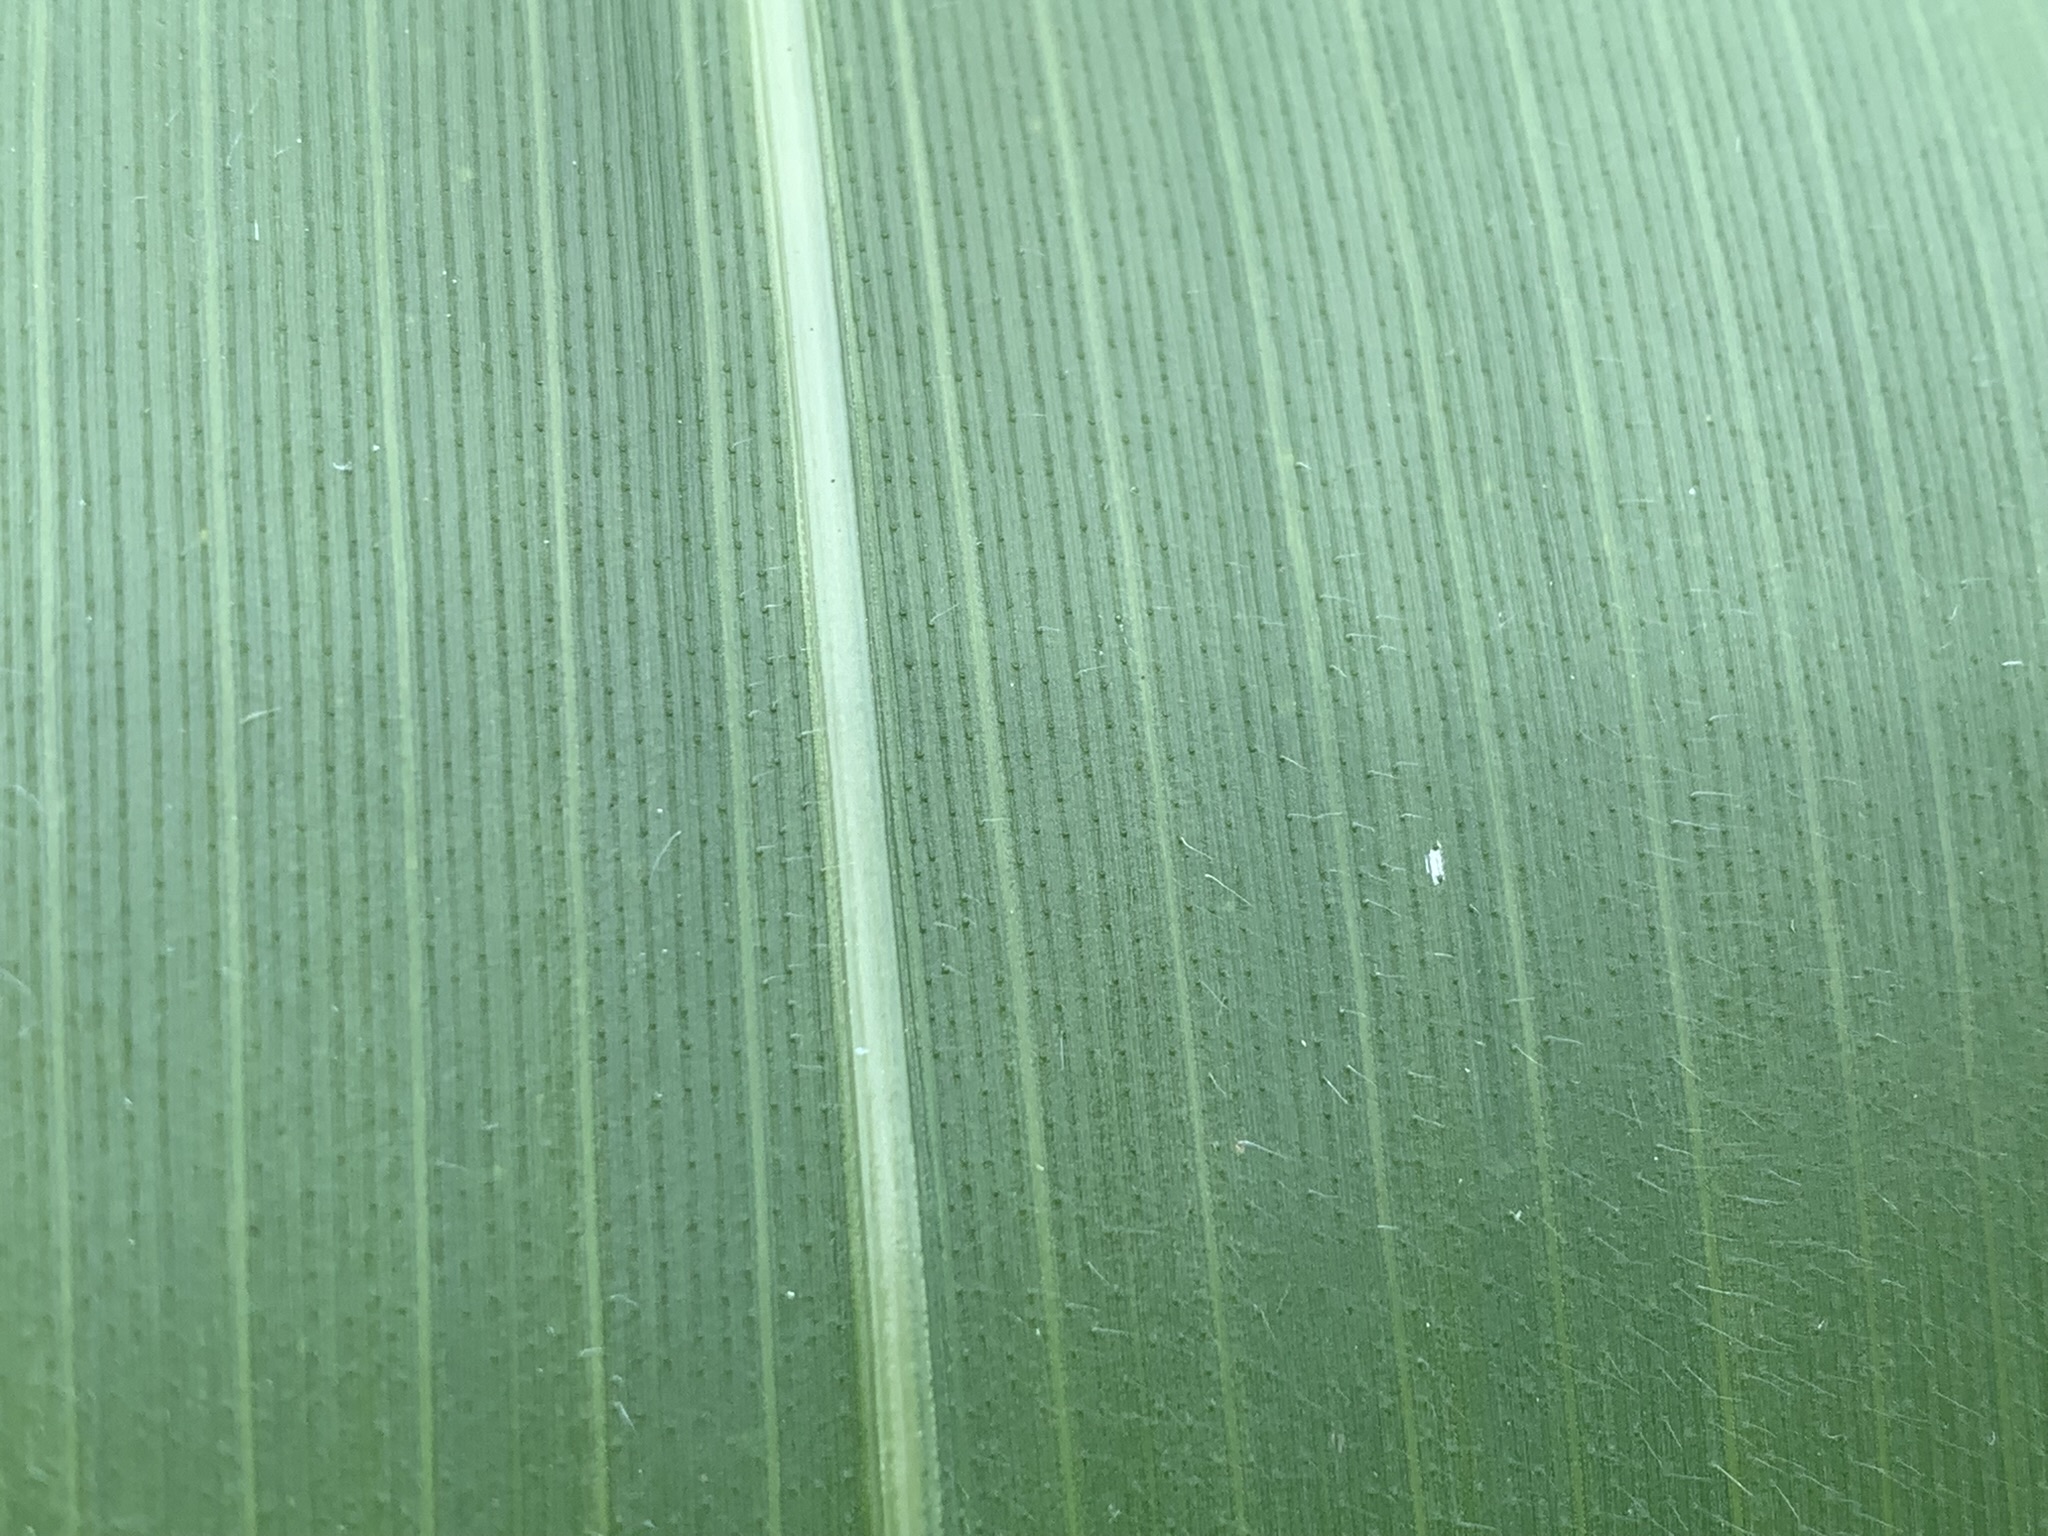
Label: Healthy